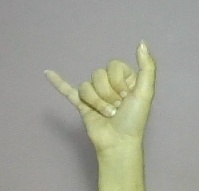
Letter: ya